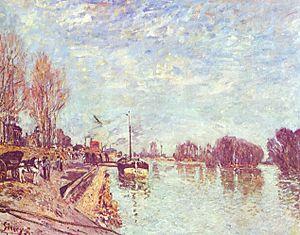
Suresnes est une commune française du département des Hauts-de-Seine en région Île-de-France, sur la rive gauche de la Seine.